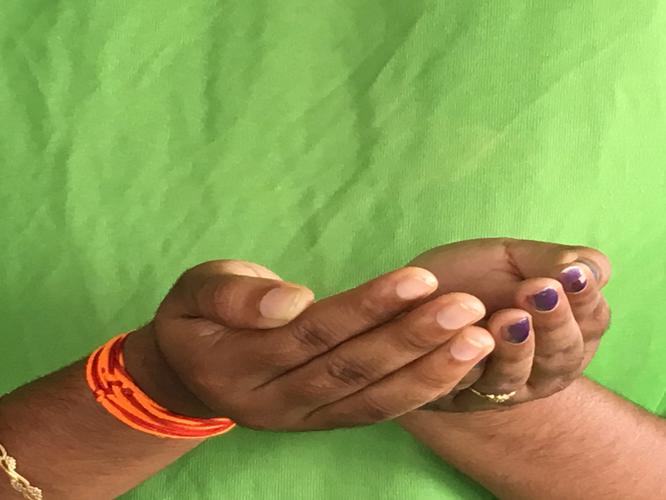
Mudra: Pushpaputa
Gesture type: double_hand